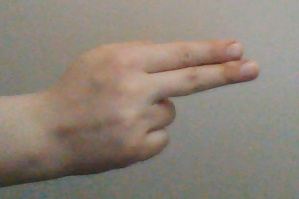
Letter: ain